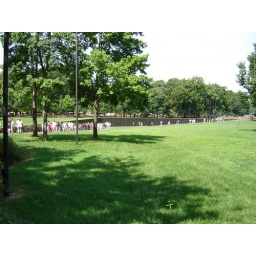
The famous black wall of the Vietnam War Memorial along the National Mall in Washington, D.C.